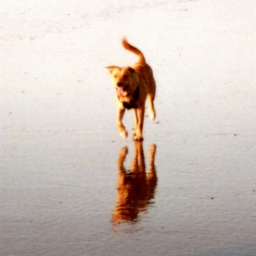
ginger dog and reflection in wet sand